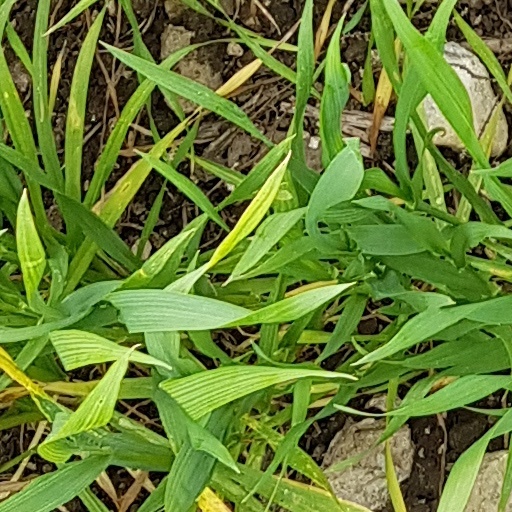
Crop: wheat